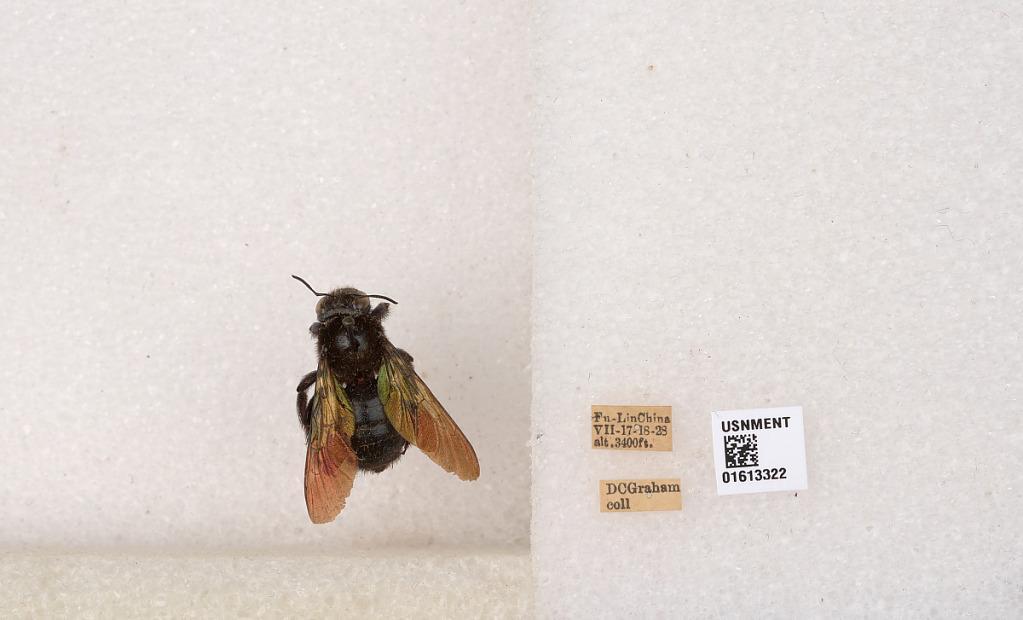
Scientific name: Xylocopa (Biluna) tranquebarorum tranquebarorum (Swederus)
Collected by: D. Graham
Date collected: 1928-7-17
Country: China
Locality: Fu-Lin